NHL Heritage Classic

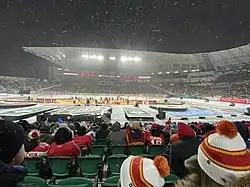
The 2019 Heritage Classic was hosted in Mosaic Stadium, the first time it has been hosted outside the locale the participating teams are based in

The fifth Heritage Classic was played on October 26, 2019, during the 2019–20 NHL season, with the Jets and the Flames at Mosaic Stadium in Regina, Saskatchewan, a neutral site roughly between Winnipeg and Calgary.